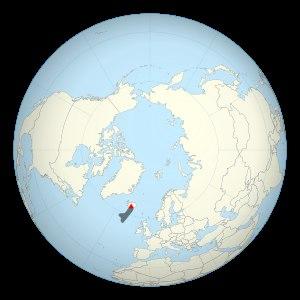
Cartographie approximative
L'éruption de l'Eyjafjöll en 2010 est une éruption volcanique qui débute le 20 mars 2010 sur l'Eyjafjöll, un volcan du Sud de l'Islande, et prend fin le 27 octobre 2010. Sa première phase éruptive se déroule au Fimmvörðuháls, un col libre de glace entre les calottes glaciaires d'Eyjafjallajökull et de Mýrdalsjökull, et se manifeste par des fontaines et des coulées de lave qui se tarissent le 12 avril. Le 14 avril, la lave refait son apparition dans la caldeira du volcan recouverte par l'Eyjafjallajökull. Elle provoque une importante fonte de la glace ce qui entraîne des jökulhlaups, des inondations glaciaires brutales et destructrices, ainsi que la formation d'un important panache volcanique composé de vapeur d'eau, de gaz volcaniques et de cendres. Ces dernières, poussées par les vents dominants qui les rabattent sur l'Europe continentale, entraînent d'importantes perturbations dans le transport aérien dans le monde avec la fermeture de plusieurs espaces aériens et de nombreuses annulations de vols jusqu'au 20 avril. À partir de cette date, l'activité éruptive est moins explosive mais se maintient à un niveau soutenu avec notamment la formation d'une nouvelle coulée de lave.